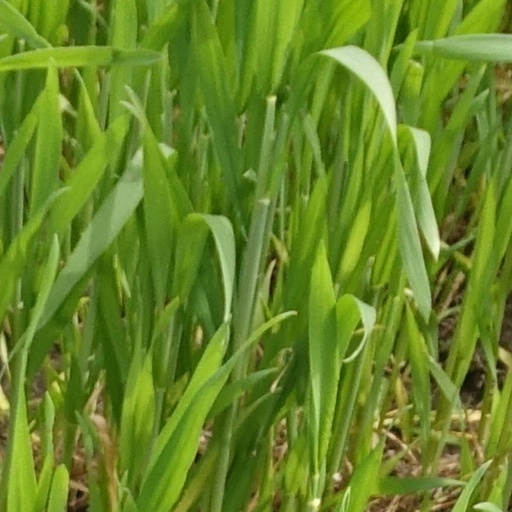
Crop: wheat